KRISS Vector

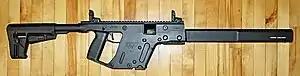
KRISS Vector CRB 18.6 inch barrel (Canadian version)

The "Enhanced" versions of the Gen II CRB and SBR are also available with collapsing M4-style stock adaptors instead of the standard folding stock (with a Magpul UBR stock included) and a rectangular barrel shroud for the CRB, though these accessories can also be purchased separately.